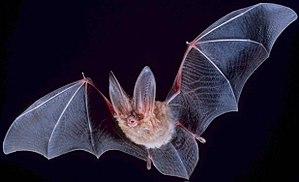
Cette page n'a ni la prétention ni pour objet de proposer une liste exhaustive des références relatives aux mammifères, une telle entreprise serait, bien entendu, sans fin... Son ambition est de présenter une liste d'ouvrages, de publications ou de sites internet reconnus par la communauté scientifique comme incontournables ou majeurs, qu'ils soient généraux ou plus ciblés. Pour les sujets comportant une liste de références trop importante, se reporter aux éventuelles sous-pages plus spécialisées via les liens proposés. Le second objectif de cette page est, pour chaque groupe, d'une part, et chaque région, d'autre part, d'en présenter les grandes lignes historiques de la littérature ainsi que d'en citer les auteurs ayant le plus de notoriété. Par ailleurs, les espèces fossiles ne sont pas représentées ici. Pour des références se rapportant aux groupes disparus, consulter la page Orientation bibliographique sur l'origine et l'évolution du vivant.
La protéine Forkhead-Box P2 est un facteur de transcription appartenant au groupe des protéines Forkhead-Box. Elle a été découverte pour la première fois en 1998 dans une enquête sur une famille londonienne, parmi laquelle de nombreux membres avaient de profondes difficultés d'élocution se rapprochant de l'aphasie de Broca. Depuis, il a été reconnu que FOXP2 joue un grand rôle dans la transmission du langage, y compris les capacités grammaticales.
Les Mammifères sont une classe d'animaux vertébrés qui ont pour caractéristique principale que les représentants femelles allaitent leurs juvéniles à partir d'une sécrétion cutanéo-glandulaire spécialisée appelée lait. Leur aire de répartition est planétaire, ils ont conquis une grande partie des niches écologiques de la macrofaune et demeurent un des taxons dominants depuis l'Éocène.
Le parc naturel régional de la Brenne est un parc naturel régional français, qui est situé dans le département de l'Indre, en région Centre-Val de Loire.
Voici la liste des espèces de mammifères indigènes signalés au Mexique. En septembre 2014, il y a 536 espèces de mammifères ou sous-espèces répertoriées. D'après les données de l'UICN, le Mexique a des espèces de mammifères non cétacés 23 % de plus que les États-Unis et le Canada réunis dans une zone seulement 10 % aussi large, ou la densité des espèces de plus de douze fois supérieure à celle de ses voisins du nord. La biodiversité des mammifères haute du Mexique est en partie le reflet de la vaste gamme de biomes présents sur ses gammes de latitude, climatiques et d'altitude, de la forêt tropicale de plaine de désert tempéré à montane forêt de la alpage. L'augmentation générale de la biodiversité terrestre se déplaçant vers l'équateur est un autre facteur important dans la comparaison. Mexique comprend beaucoup de la Mésoamérique et bois de pins et chênes de Madrean points chauds de la biodiversité. Du point de vue biogéographique, la plupart du Mexique est lié au reste de l'Amérique du Nord dans le cadre de l'écozone néarctique. Toutefois, les plaines du Sud du Mexique sont liées avec l'Amérique centrale et l'Amérique du Sud dans le cadre de l'écozone néotropique.
Les Chiroptères, appelés couramment chauves-souris ou chauvesouris, sont un ordre de mammifères placentaires comptant près de 1 400 espèces, soit un quart de près de 5000 espèces de mammifères connues ; avec 175 genres regroupés en 20 familles. C'est le groupe de mammifères le plus important après celui des rongeurs. Ces animaux nocturnes volants sont souvent capables d'écholocation.
L'Oreillard de Townsend est une espèce de chauve-souris de la famille des Vespertilionidae.
Corynorhinus est un genre de chauves-souris de la famille des Vespertilionidae.
La membrane interfémorale, ou uropatagium, est une membrane cutanée étendue des membres inférieurs à la queue chez les chauves-souris. Elle a pour fonction d'aider à diriger le vol et chez les espèces insectivores est utilisée pour capturer des proies. La membrane interfémorale se déploie en vol grâce au calcar, un appendice cartilagineux prolongeant le membre inférieur en direction de la queue.